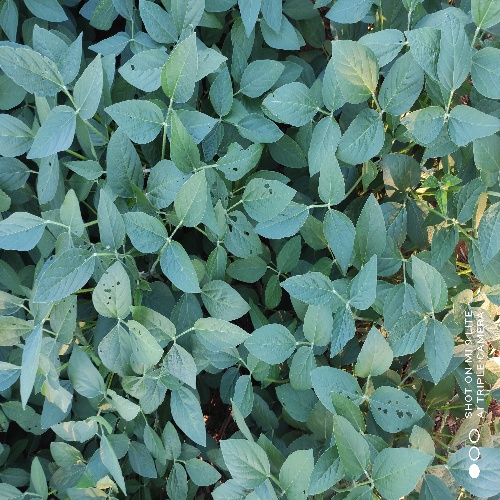
Label: Caterpillar